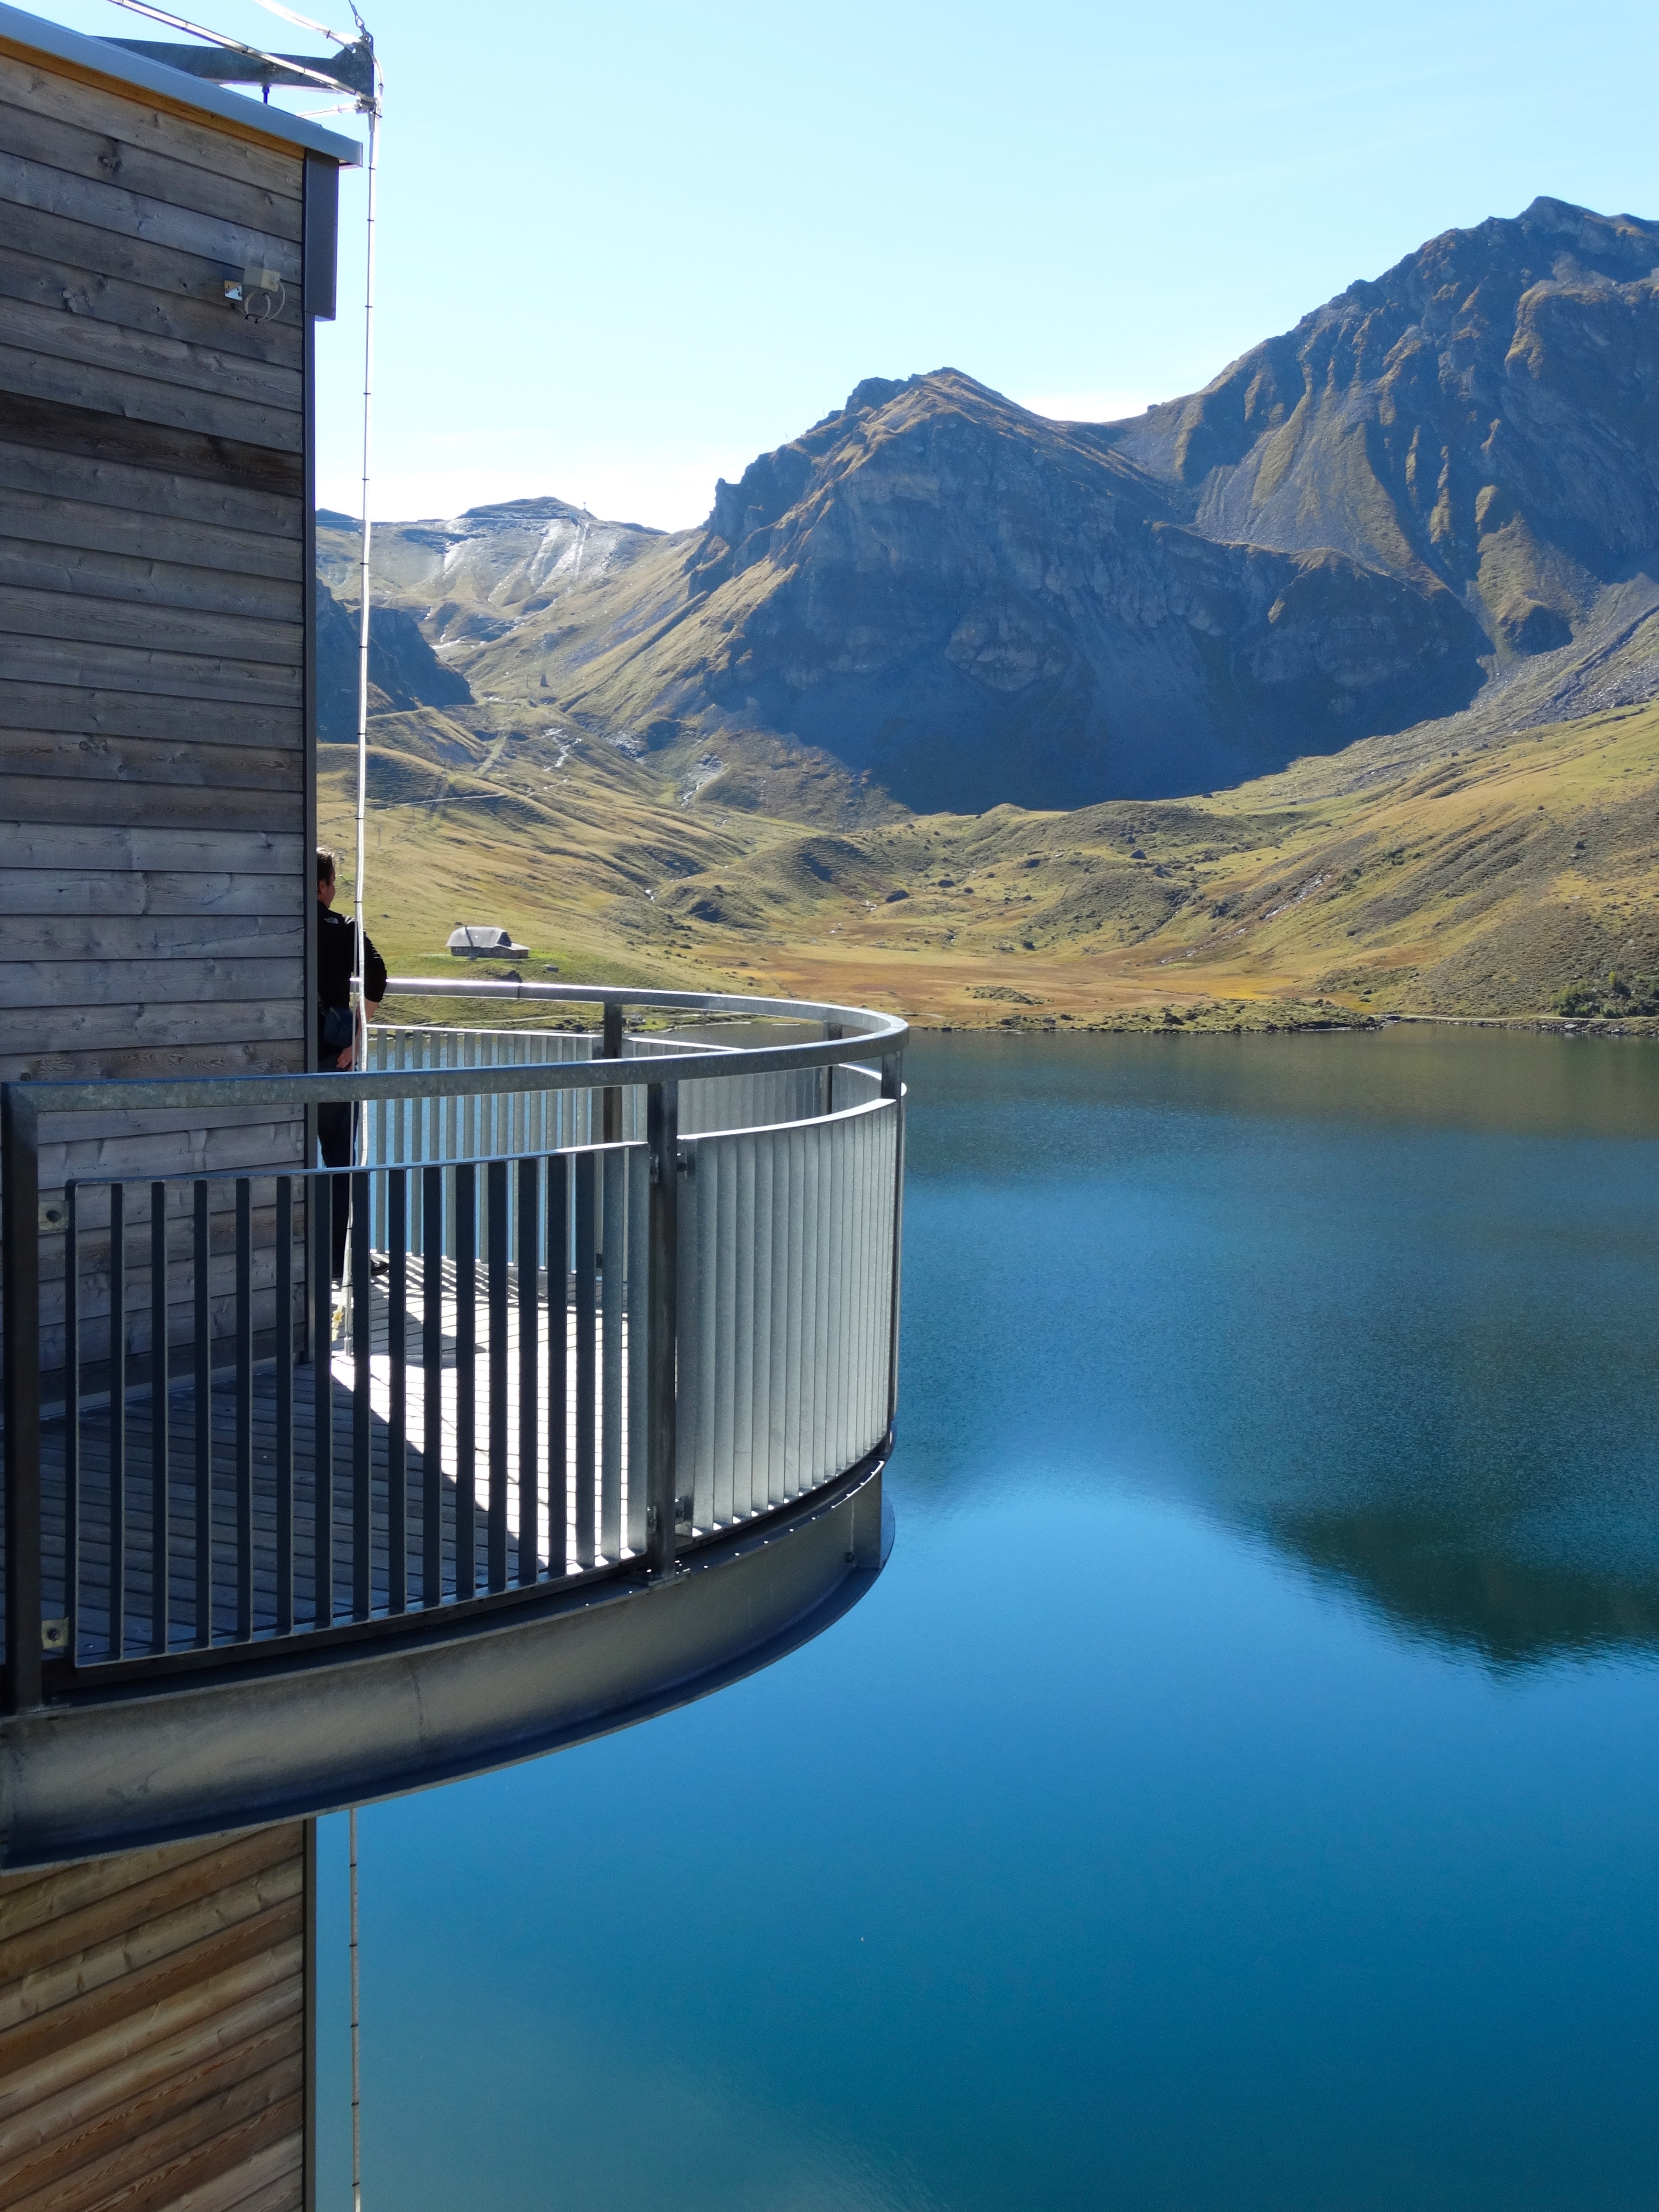
sea, water, nature, mountain, morning, lake, view, vacation, reflection, alpine, blue, reservoir, mountain summit, mountains, switzerland, bergsee, alpine lake